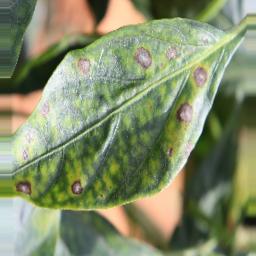
Label: cercospora